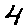
Label: 4